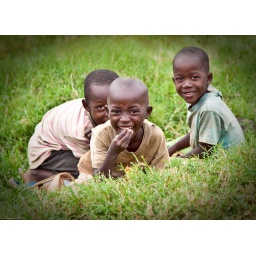
Three boys in the Kampala slums playing in the grass